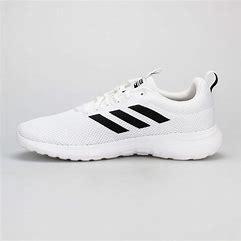
Brand: Adidas
Model: Lite Racer CLN